Parasite (2019 film)

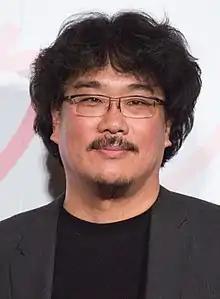
Bong Joon Ho was awarded the Academy Award for Best Director in 2020.

"Parasite" won the Palme d'Or at the 2019 Cannes Film Festival. It became the first South Korean film to do so, as well as the first film to win with a unanimous vote since "Blue Is the Warmest Colour" at the 2013 Cannes Film Festival. At the 77th Golden Globe Awards, the film was nominated for three awards, including Best Director and Best Screenplay, and won Best Foreign Language Film, becoming the first South Korean film to achieve that feat.